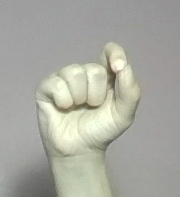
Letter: fa